Illicium difengpi

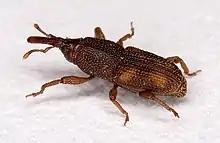
"Sitophilus oryzae," rice weevil

The "I. difengpi" plant is native to the karst mountains of the Guangxi region of China. Within this environment, the plant grows in areas where it is mainly composed of rocky formations. The area is also susceptible to drought and high temperatures. As such, this plant is being researched to understand its ability to survive and grow in such a harsh environment.